Siege of Polotsk (1563)

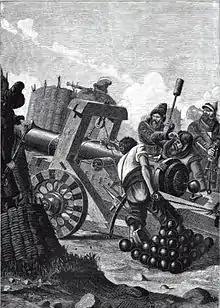
Russian siege artillery

The fortress itself was also a rich industrial city, but very well fortified. The city was divided into several parts, and had moats and a log fence. There was also a citadel. The assembled troops concentrated in Mozhaisk, and for several days they were engaged in the usual routine. Before the campaign, Ivan decided to hold a solemn entry into the city, but on December 17 the army marched to meet Polotsk.